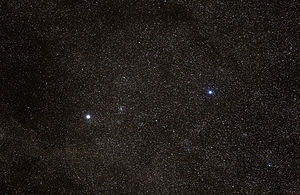
Alfa Centauri / Stjernerne i Alfa Centauri
De to kraftigt lysende stjerner er Alfa Centauri A og B.
Alfa Centauri er et dobbeltstjernesystem, som kan ses på den sydlige himmelhalvkugle i stjernebilledet Centaurus. Dobbeltstjernesystemet er den tredjemest lysende stjerne på stjernehimmelen. Betragtes stjernesystemet med det blotte øje fremstår systemet som én stjerne, men ved brug af kraftig kikkert eller et lille teleskop ses dobbeltstjernesystemet tydeligt gennem det meste af dettes kredsløb. Som følge af sin placering på den sydlige himmelhalvkugle er det ikke muligt at betragte Alfa Centauri fra Danmark.